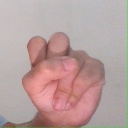
अक्षर: स